Motion Picture Funnies Weekly

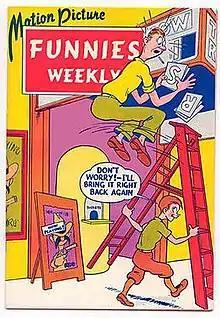
Planned premiere issue (1939) Cover art by Fred Schwab

Motion Picture Funnies Weekly is a 36-page American comic book created in 1939, and designed to be a promotional giveaway in movie theaters. While the idea proved unsuccessful, and only a handful of sample copies of issue #1 were printed, the periodical is historically important for introducing the enduring Marvel Comics character Namor the Sub-Mariner, created by writer-artist Bill Everett.